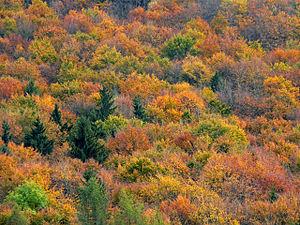
Les forêts tempérées décidues et mixtes, forêts tempérées caducifoliées ou forêts némorales forment un vaste biome transcontinental constitué de grandes forêts d'arbres à feuilles caduques c'est-à-dire qui tombent durant la saison hivernale.